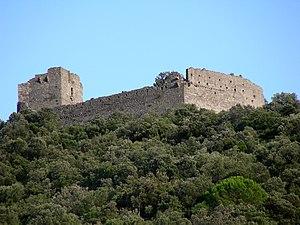
Le Château de Tornac est un château situé à Tornac, dans le département du Gard et la région Occitanie.